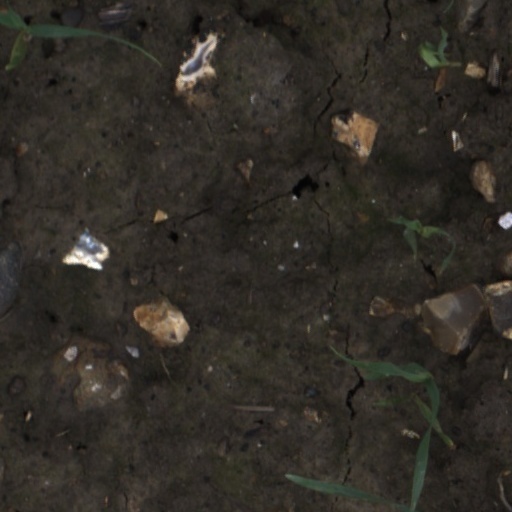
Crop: wheat